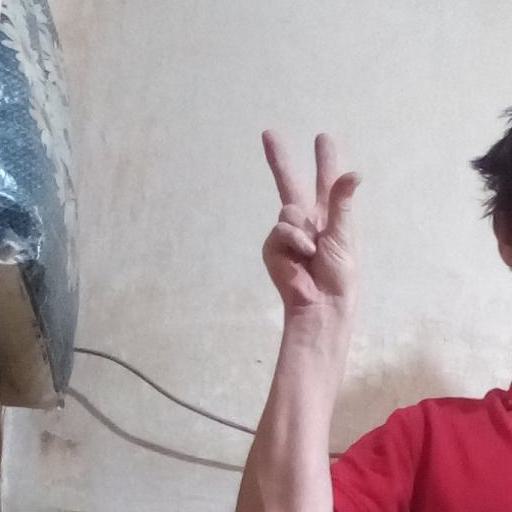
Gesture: three2